Andrew Sinclair (botanist)

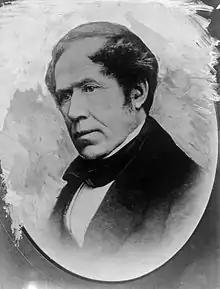
Portrait of Andrew Sinclair.

Andrew Sinclair (13 April 1794 – 26 March 1861) was a British surgeon who was notable for his botanical collections. He served as New Zealand's second Colonial Secretary.